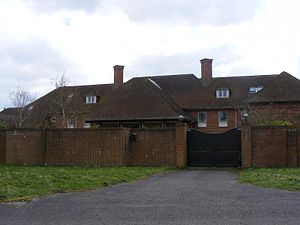
Sunninghill House
Sunninghill House, forside med indkørslen i forgrunden
Sunninghill House er en engelsk ejendom nord for landsbyen Sunninghill, beliggende i nærheden af såvel Ascot som Windsor Castle. I perioden 1990-2004 var ejendommen officiel residens for prins Andrew af Storbritannien.